Jedediah Hotchkiss

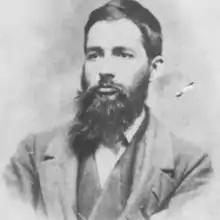
Hotchkiss, c. 1866

Jedediah Hotchkiss (November 30, 1828 – January 17, 1899), known most frequently as Jed, was a teacher and the most famous cartographer and topographer of the American Civil War. His detailed and accurate maps of the Shenandoah Valley are credited by many as a principal factor in Confederate General Stonewall Jackson's victories in the Valley Campaign of 1862.